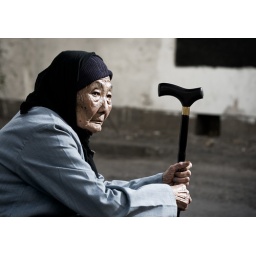
This old lady was sitting on the side of the road at a street market in Urumqi. Xinjiang Province, China.